Chakra

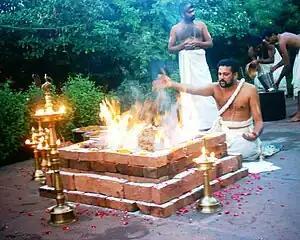
Chakra iconography may derive from the five symbols of yajna, the Vedic fire altar.

A chakra is one of the various focal points used in a variety of ancient meditation practices, collectively denominated as Tantra, part of the inner traditions of Hinduism and Buddhism.